Zierer

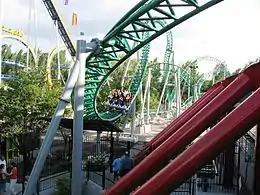
Wicked at Lagoon, manufactured by Zierer

Zierer Karussell- und Spezialmaschinenbau GmbH & Co. KG (Short name: Zierer ) is a German company located close to Deggendorf. Zierer manufactures ESC and Force line of roller coasters, as well as panoramic wheels, wave swingers, flying carpets, "Hexentanz", and "Kontiki" rides. They have previously manufactured the Tivoli line of coasters, however these have now been discontinued. The company also has partnered with Schwarzkopf to build "Lisebergbanan" at Liseberg and "Knightmare" at Camelot Theme Park.